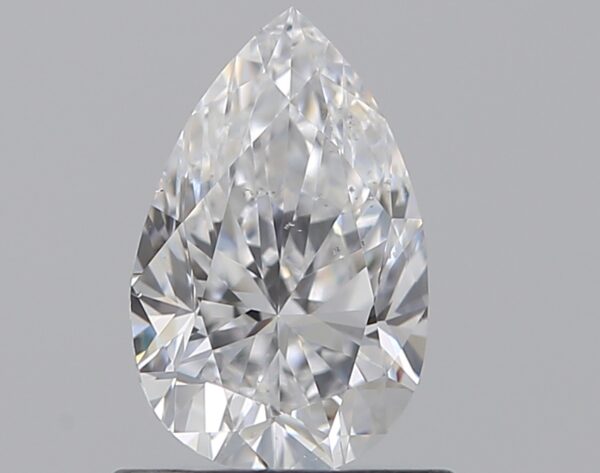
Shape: pear
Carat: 0.7
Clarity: SI1
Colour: D
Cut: VG
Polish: EX
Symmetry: VG
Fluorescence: N
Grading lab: GIA
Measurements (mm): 7.58 x 4.83 x 3.16